Caulfield Grammar School

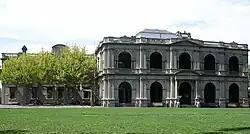
Valentine's Mansion at Malvern Campus

During the 1960s and 1970s, student activism saw changes in the school's policies relating to students. Appointed prefects were replaced in 1970 by an elected School Committee to represent the student body, the publication of a student newsletter "Demos"—containing editorials on aspects of the school—was allowed, religious education classes were made voluntary for senior year levels, the position of school chaplain was abolished, and Caulfield Grammar was the only APS school to allow its students to participate in moratorium marches protesting the Vietnam War on 8 May 1970.